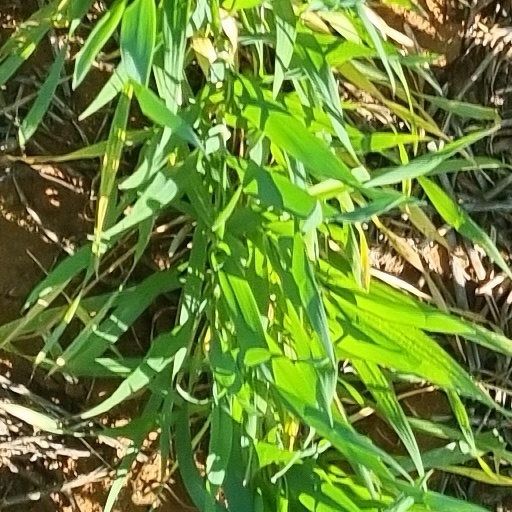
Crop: wheat